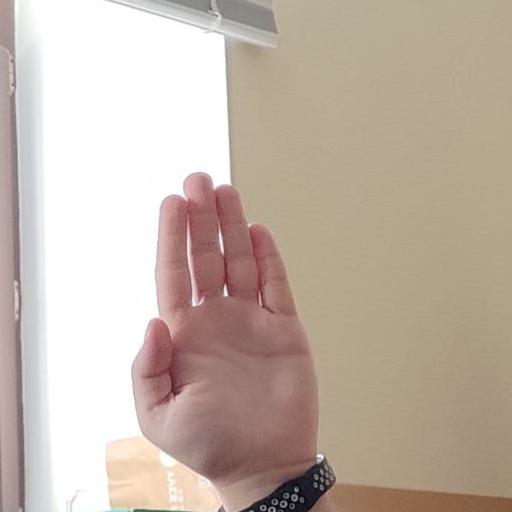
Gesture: stop